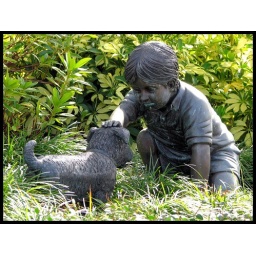
Sculpture of a boy and his dog in a park.